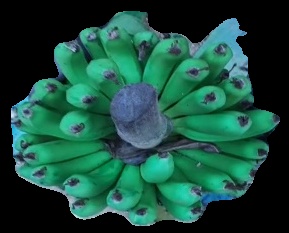
Variety: pachbale
Grade: grade2